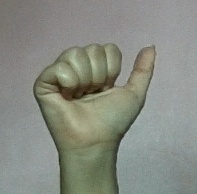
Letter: dhad